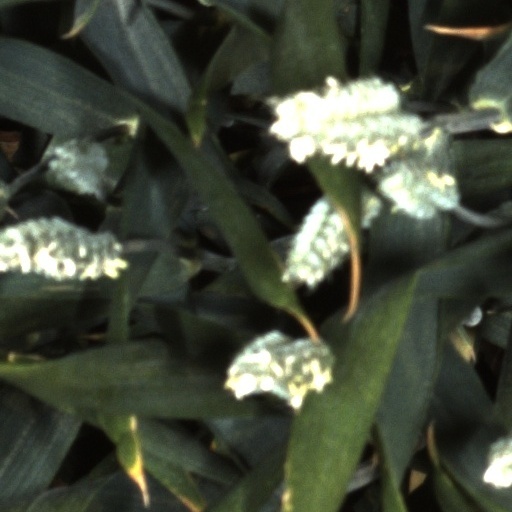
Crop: wheat